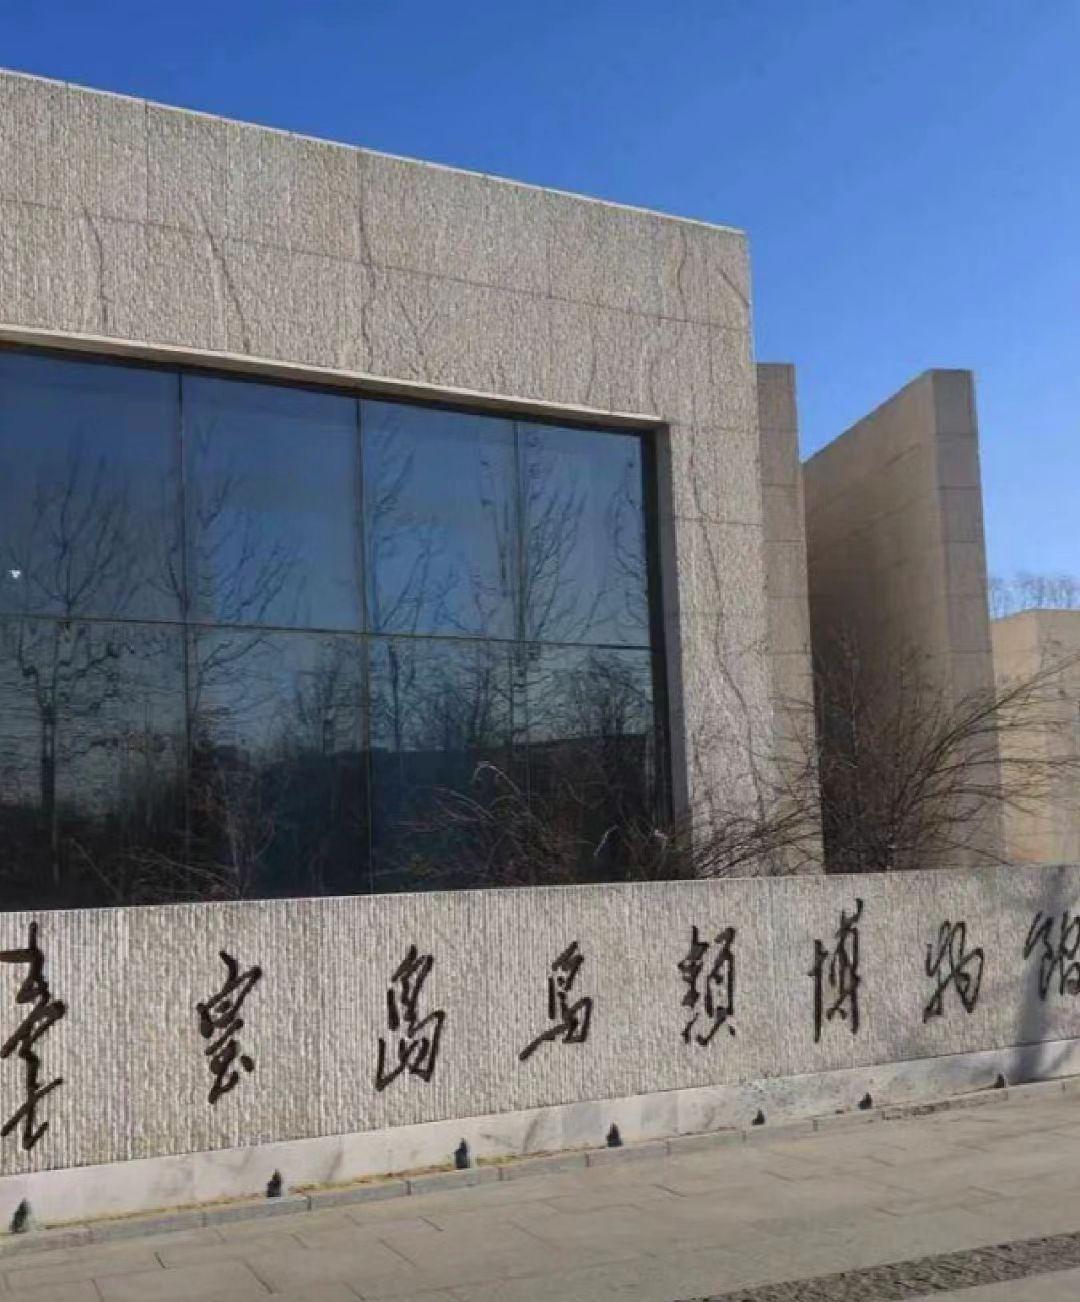
地标名称：秦皇岛鸟类博物馆
所在城市：秦皇岛市·北戴河区